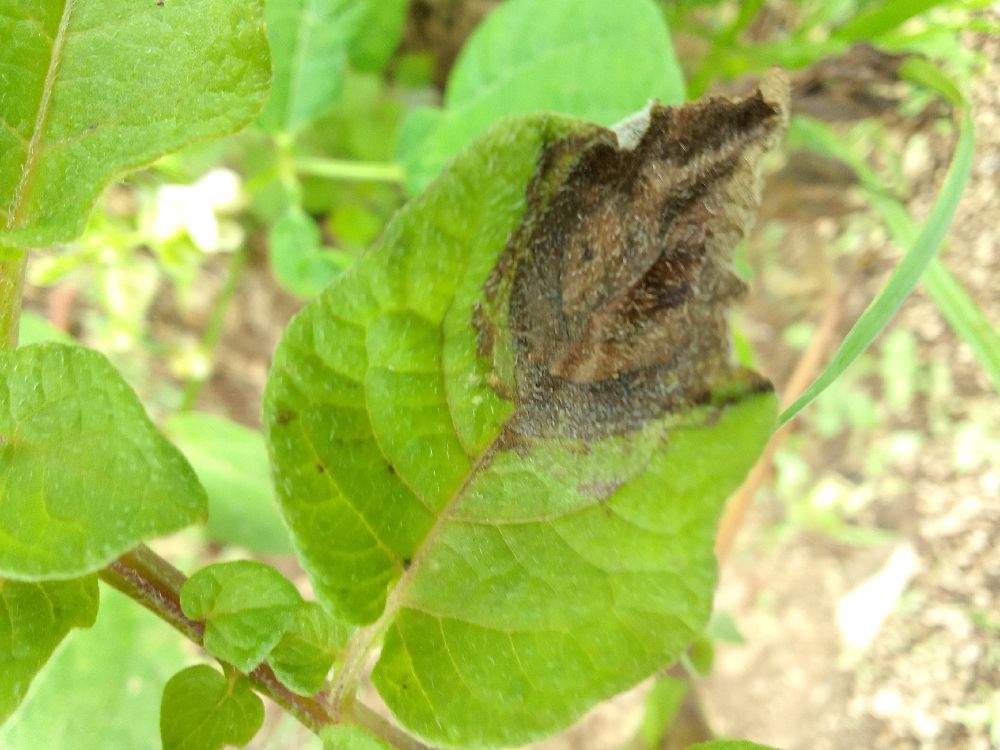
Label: Late blight